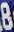
Number: 8